Pål Angelskår

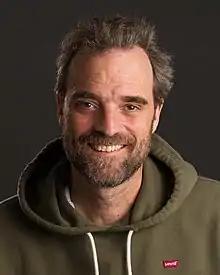
Pål Angelskår

Pål Angelskår (born in Oslo, Norway in 1973) is a Norwegian musician from Oslo.